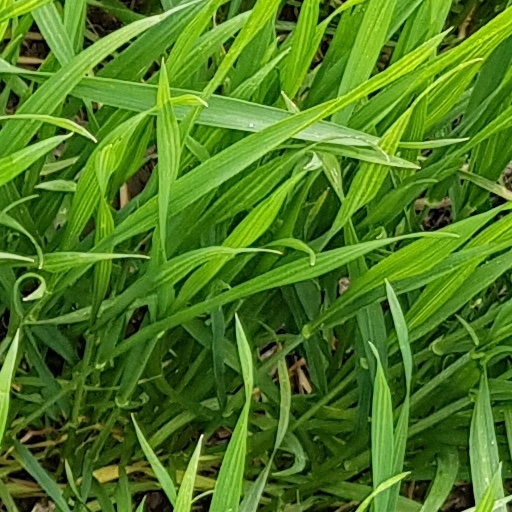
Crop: wheat